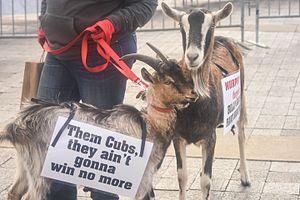
Le bouc, mâle de la chèvre, est un mammifère herbivore ruminant. Il est doté d'une forte charge symbolique.
La malédiction de Billy Goat était une superstition associée aux Cubs de Chicago, une équipe américaine de la Ligue majeure de baseball.